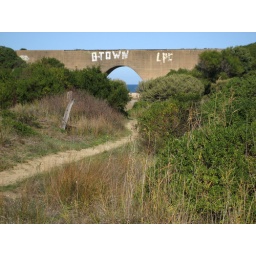
path to the beach under bridge